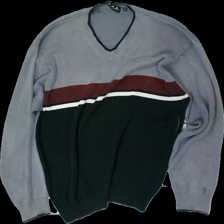
View: front
Type: Sweater
Category: Men
Brand: Not in the list
Brand text on label: P&S Menswear
Colors: Grey, Black, White
Material: 100% cotton
Cut: Regular, V-collar
Size: S
Season: All
Stains: Minor
Price range: <50
Recommended usage: Recycle
Comment: washed out